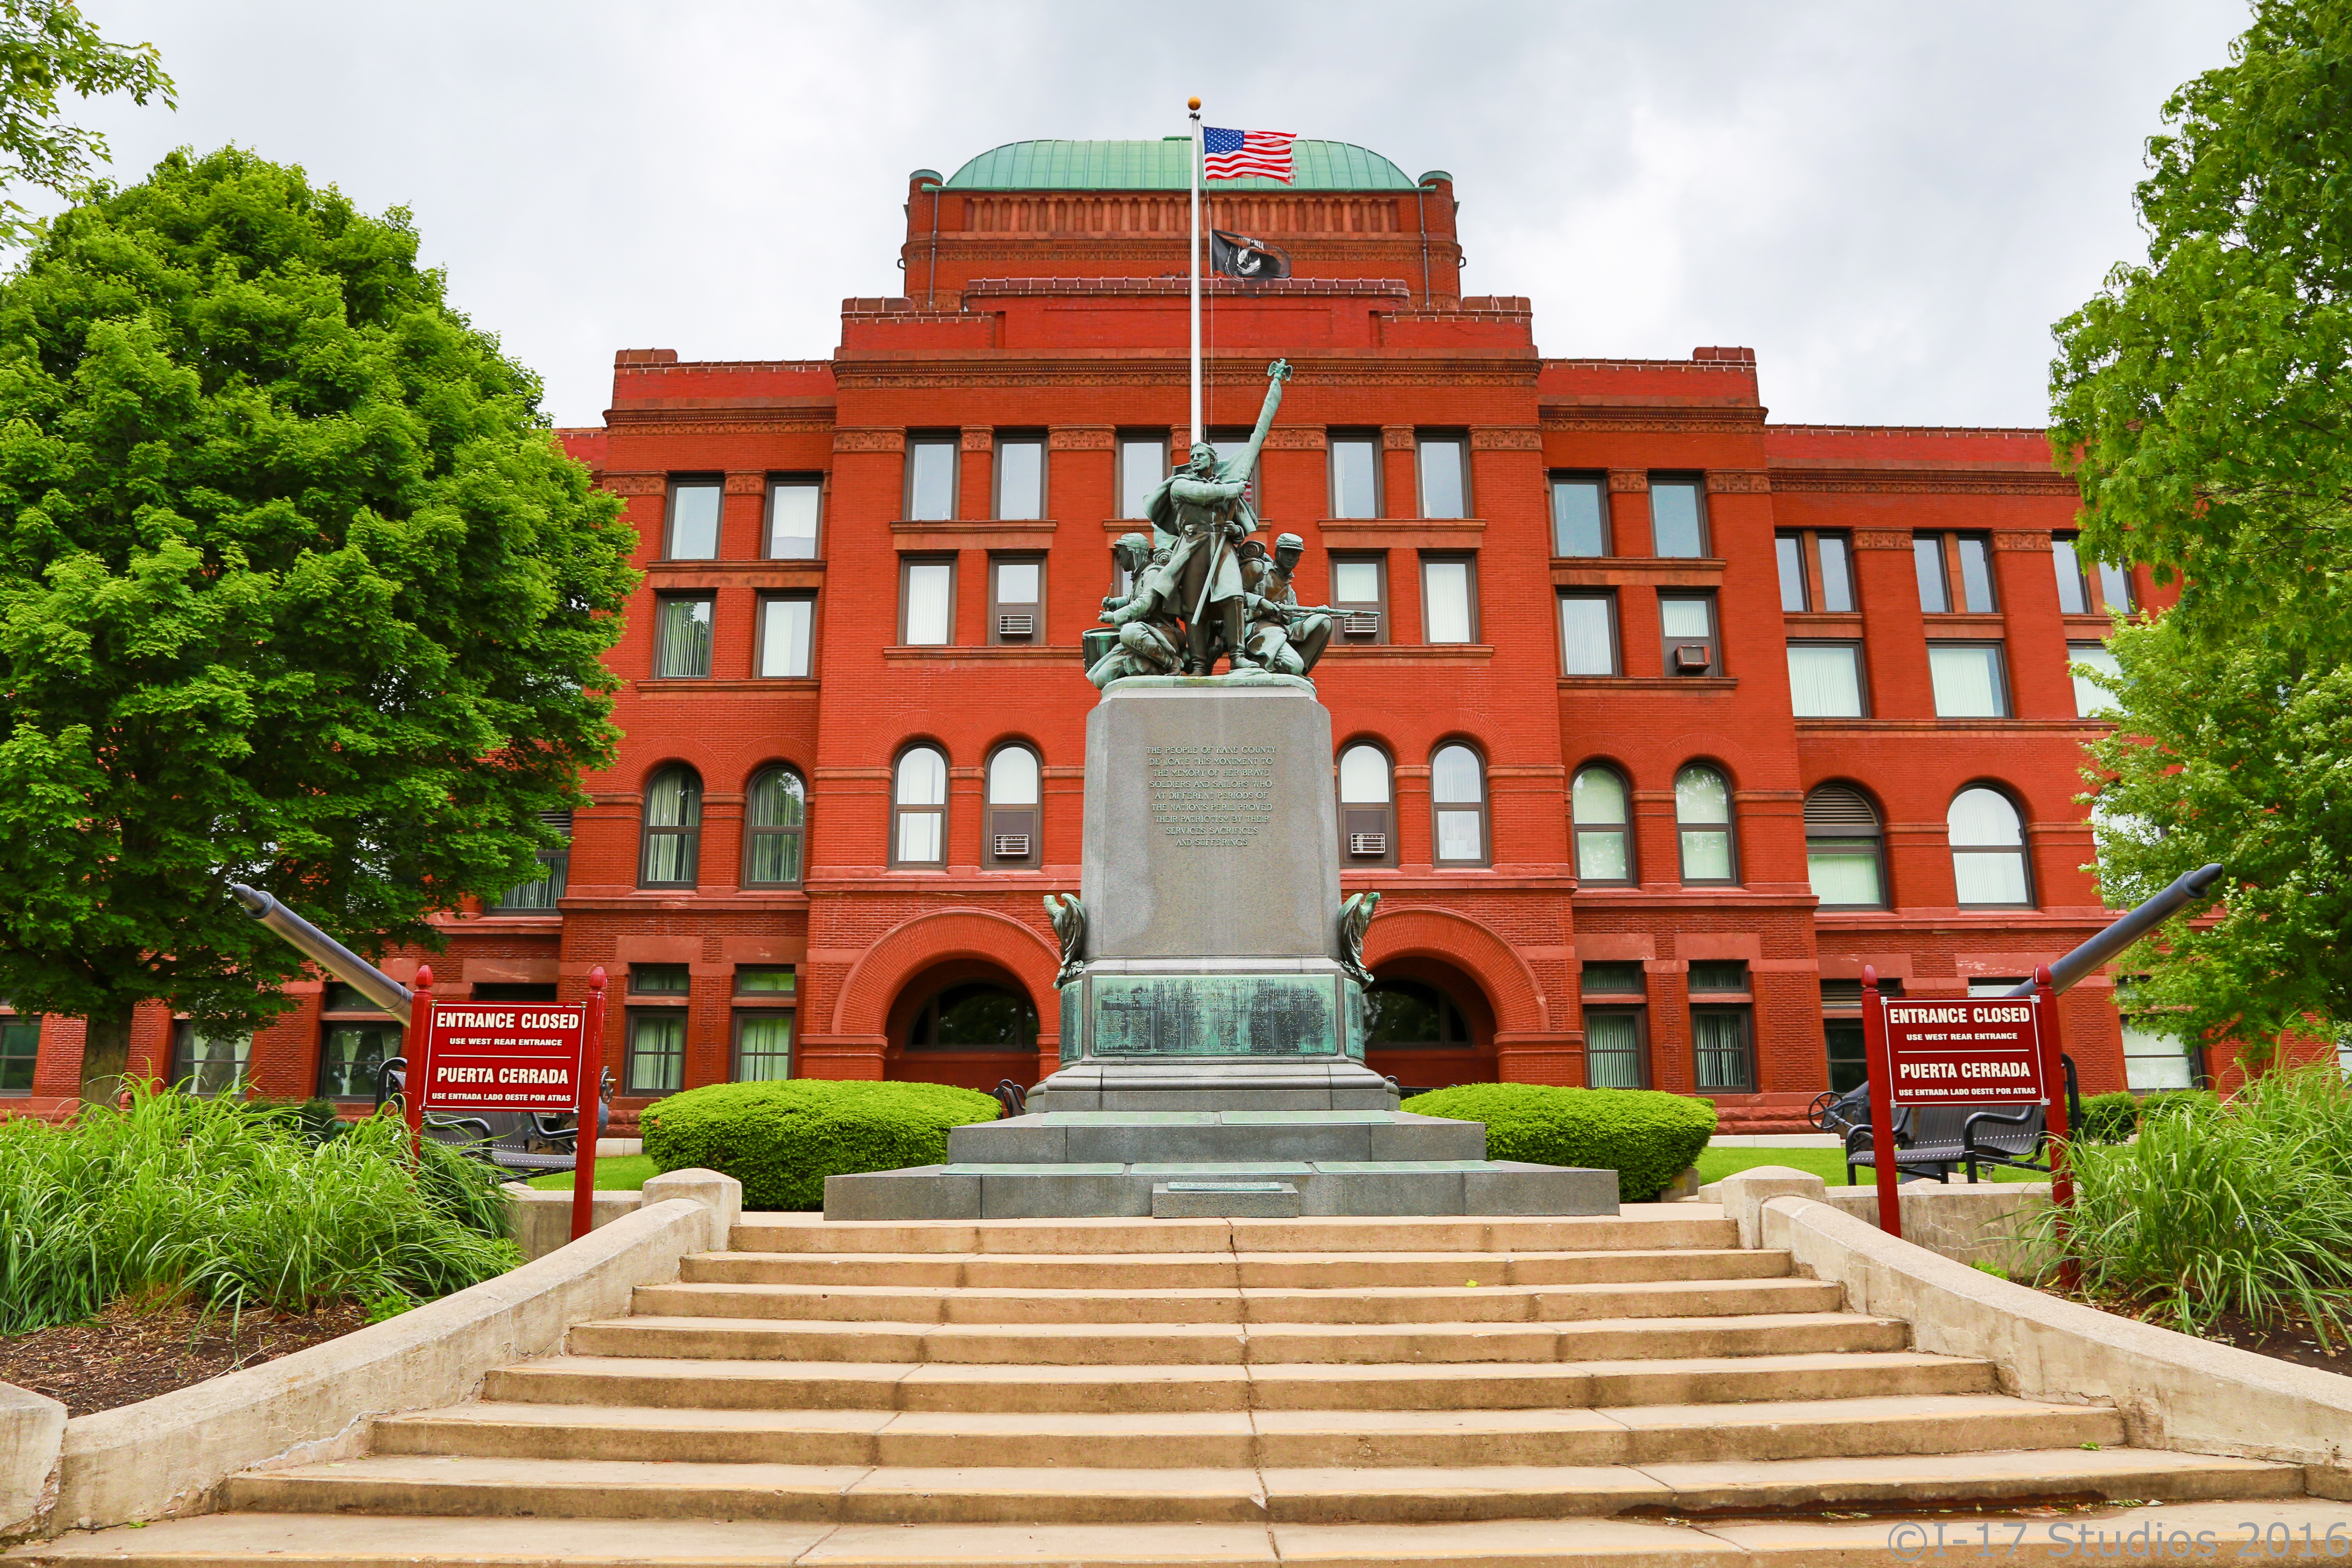
architecture, building, palace, downtown, landmark, facade, estate, neighbourhood